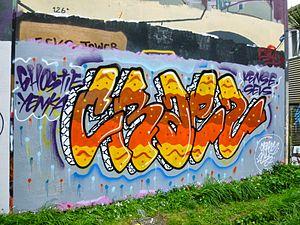
L'art urbain ou street art est, à la fois, un mouvement artistique et un mode d'expression artistique, qui s'affirme ou se revendique ainsi à partir de la fin du XXᵉ siècle.